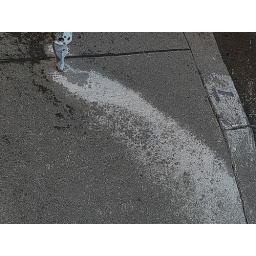
minimalism with minimal photoshop assist. water coursing over the sidewalk provided lightness.